Claude Bernard University Lyon 1

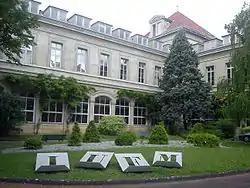
Institut Universitaire de Formation des Maîtres

The university was ranked 9-11 out of universities in France and in the 201–300 band of world universities by Academic Ranking of World Universities 2021.